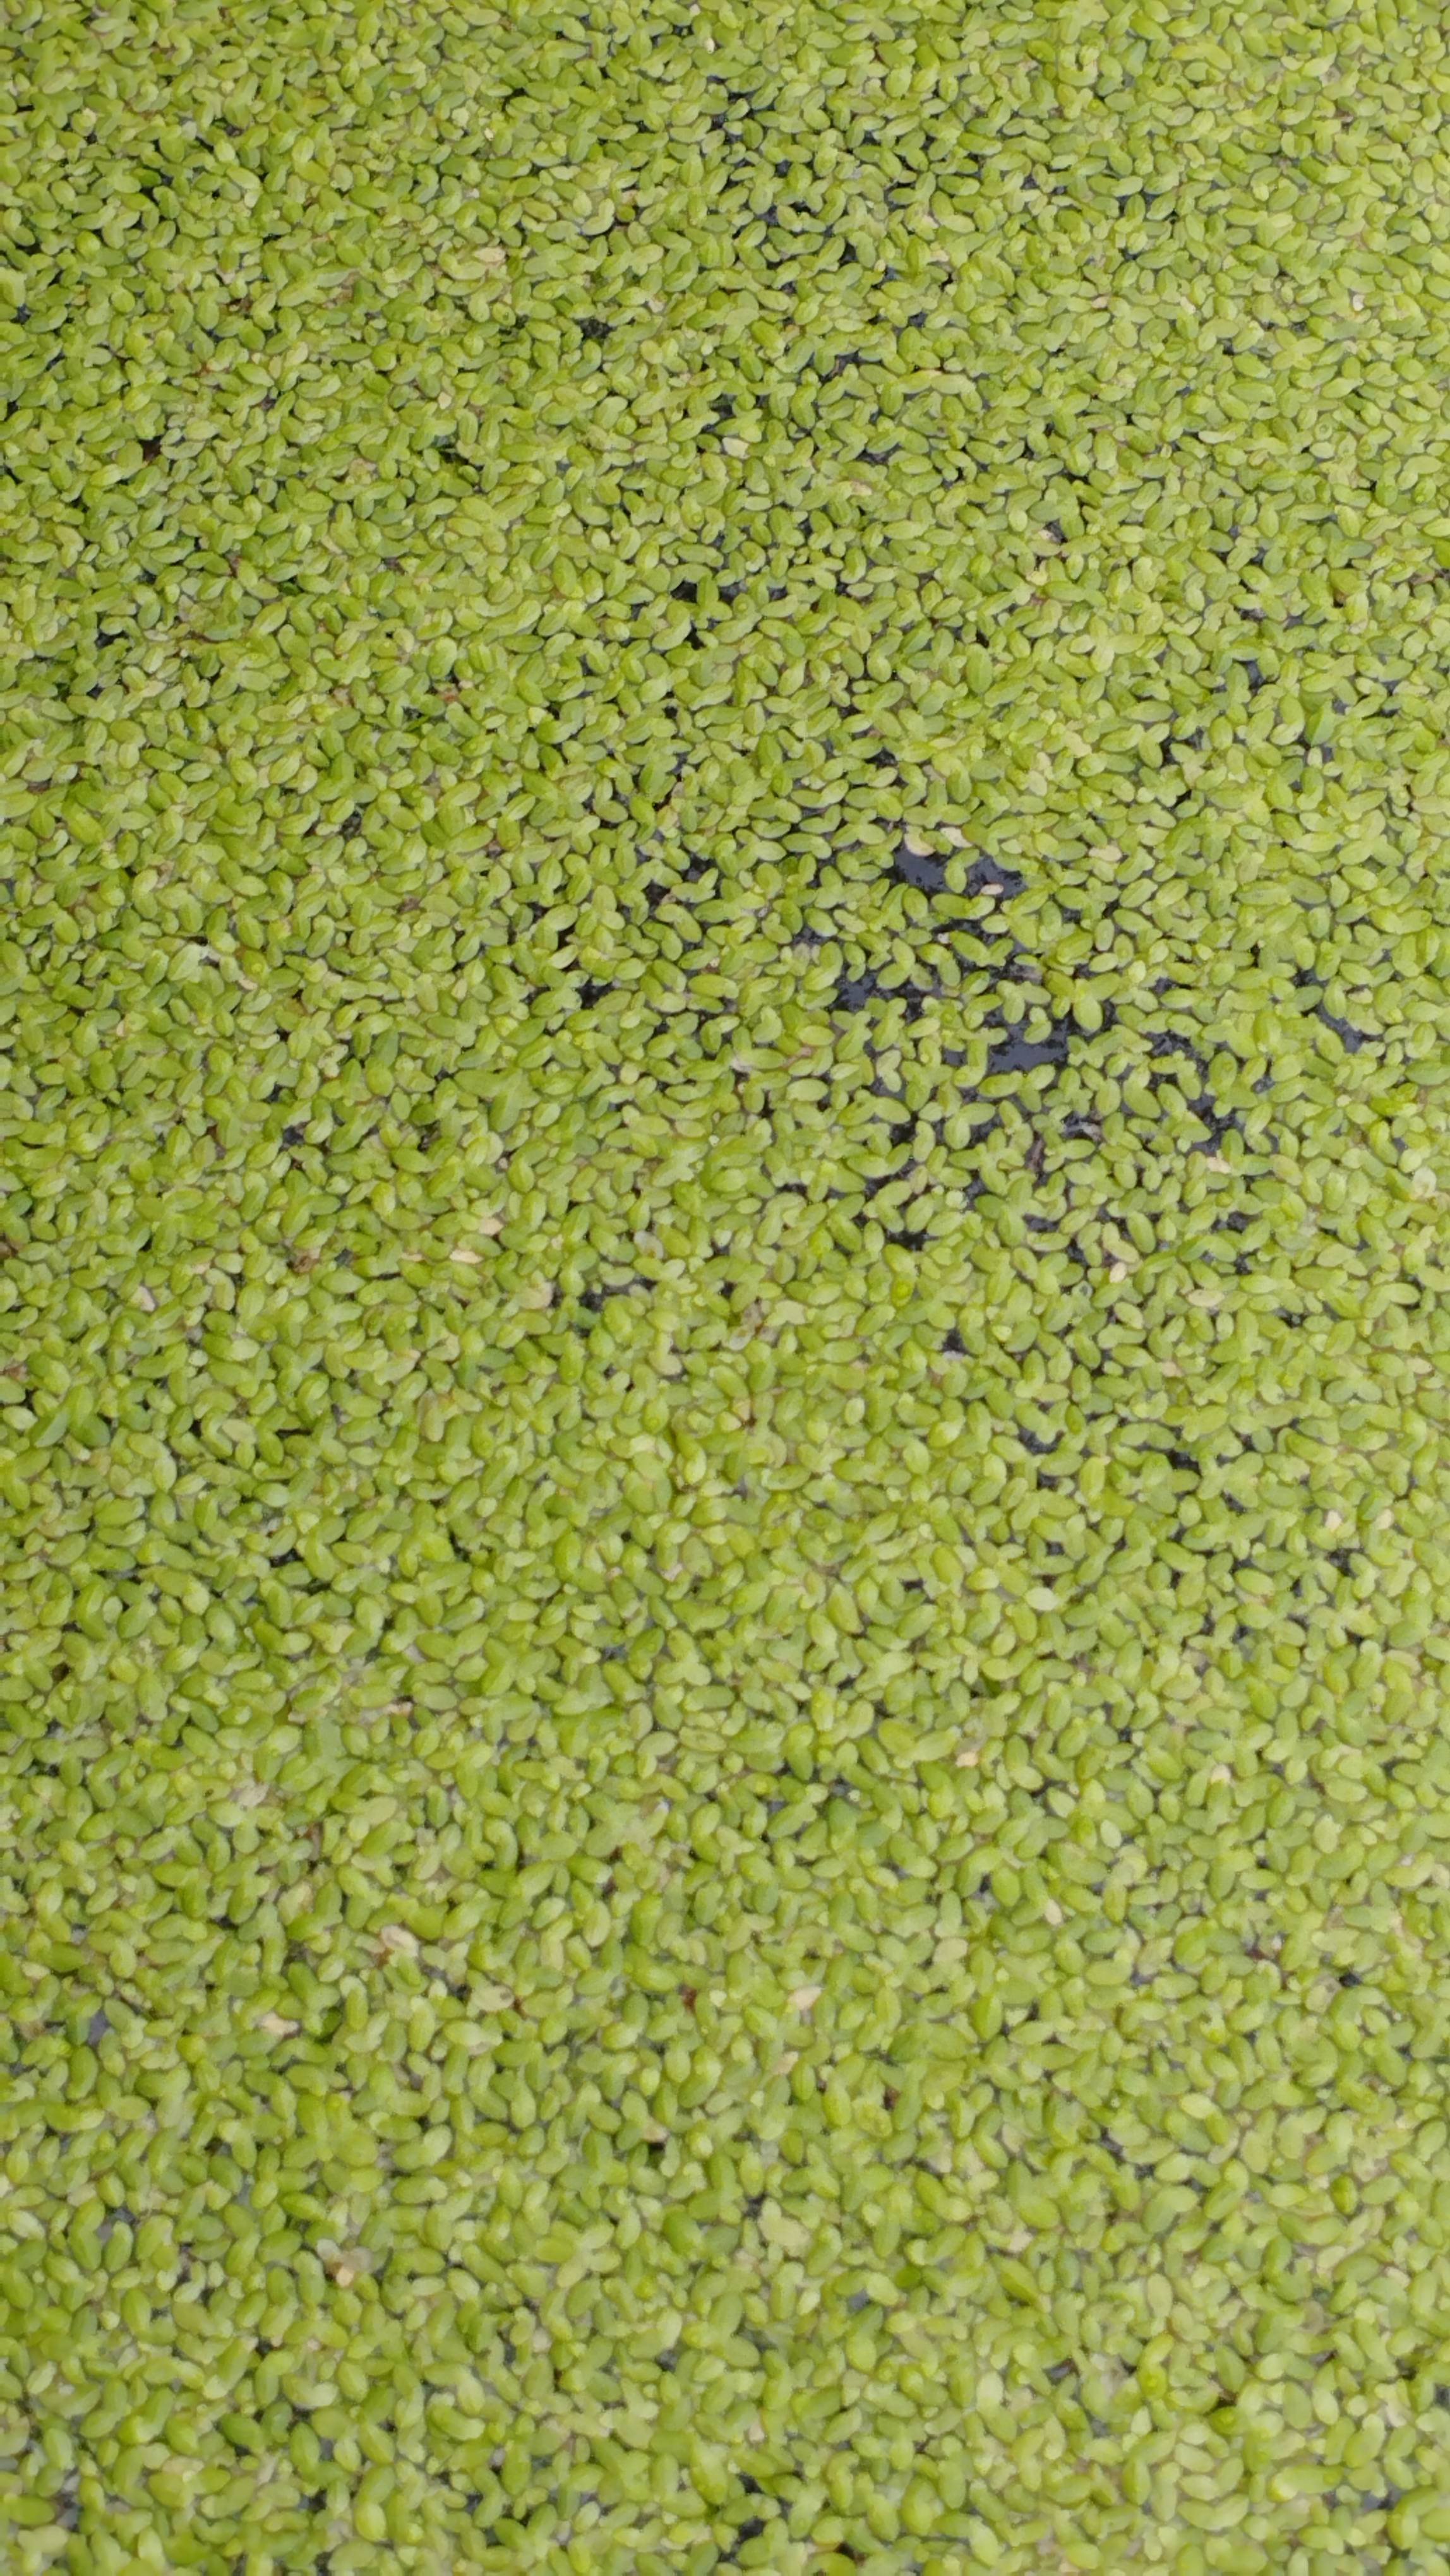
Species: Common Duckweeds (Lemna minor)